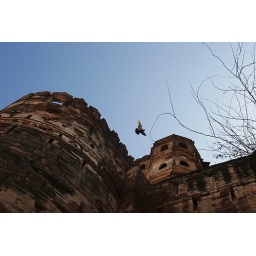
pigeon in flight by fort wall